Jean de La Ville de Mirmont

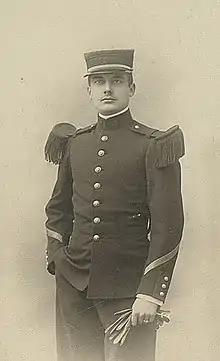
Jean de la Ville de Mirmont Portrait

Jean de La Ville de Mirmont (2 December 1886 – 28 November 1914) was a French war poet, who died at the age of 27 defending his country during World War I, at Verneuil.